Goyeneche Palace, Arequipa

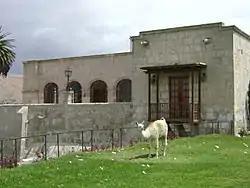
Goyeneche House in Arequipa

Goyeneche Palace or Casa Goyeneche is a 17th-century manorial house in the city of Arequipa, Peru.